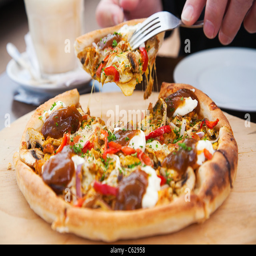
a man serving up a slice of freshly made pizza at a cafe